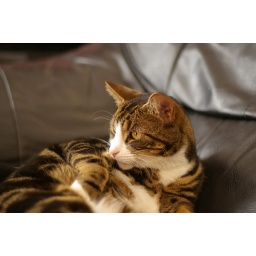
My cat taken lounging around on the sofa with my 50mm prime